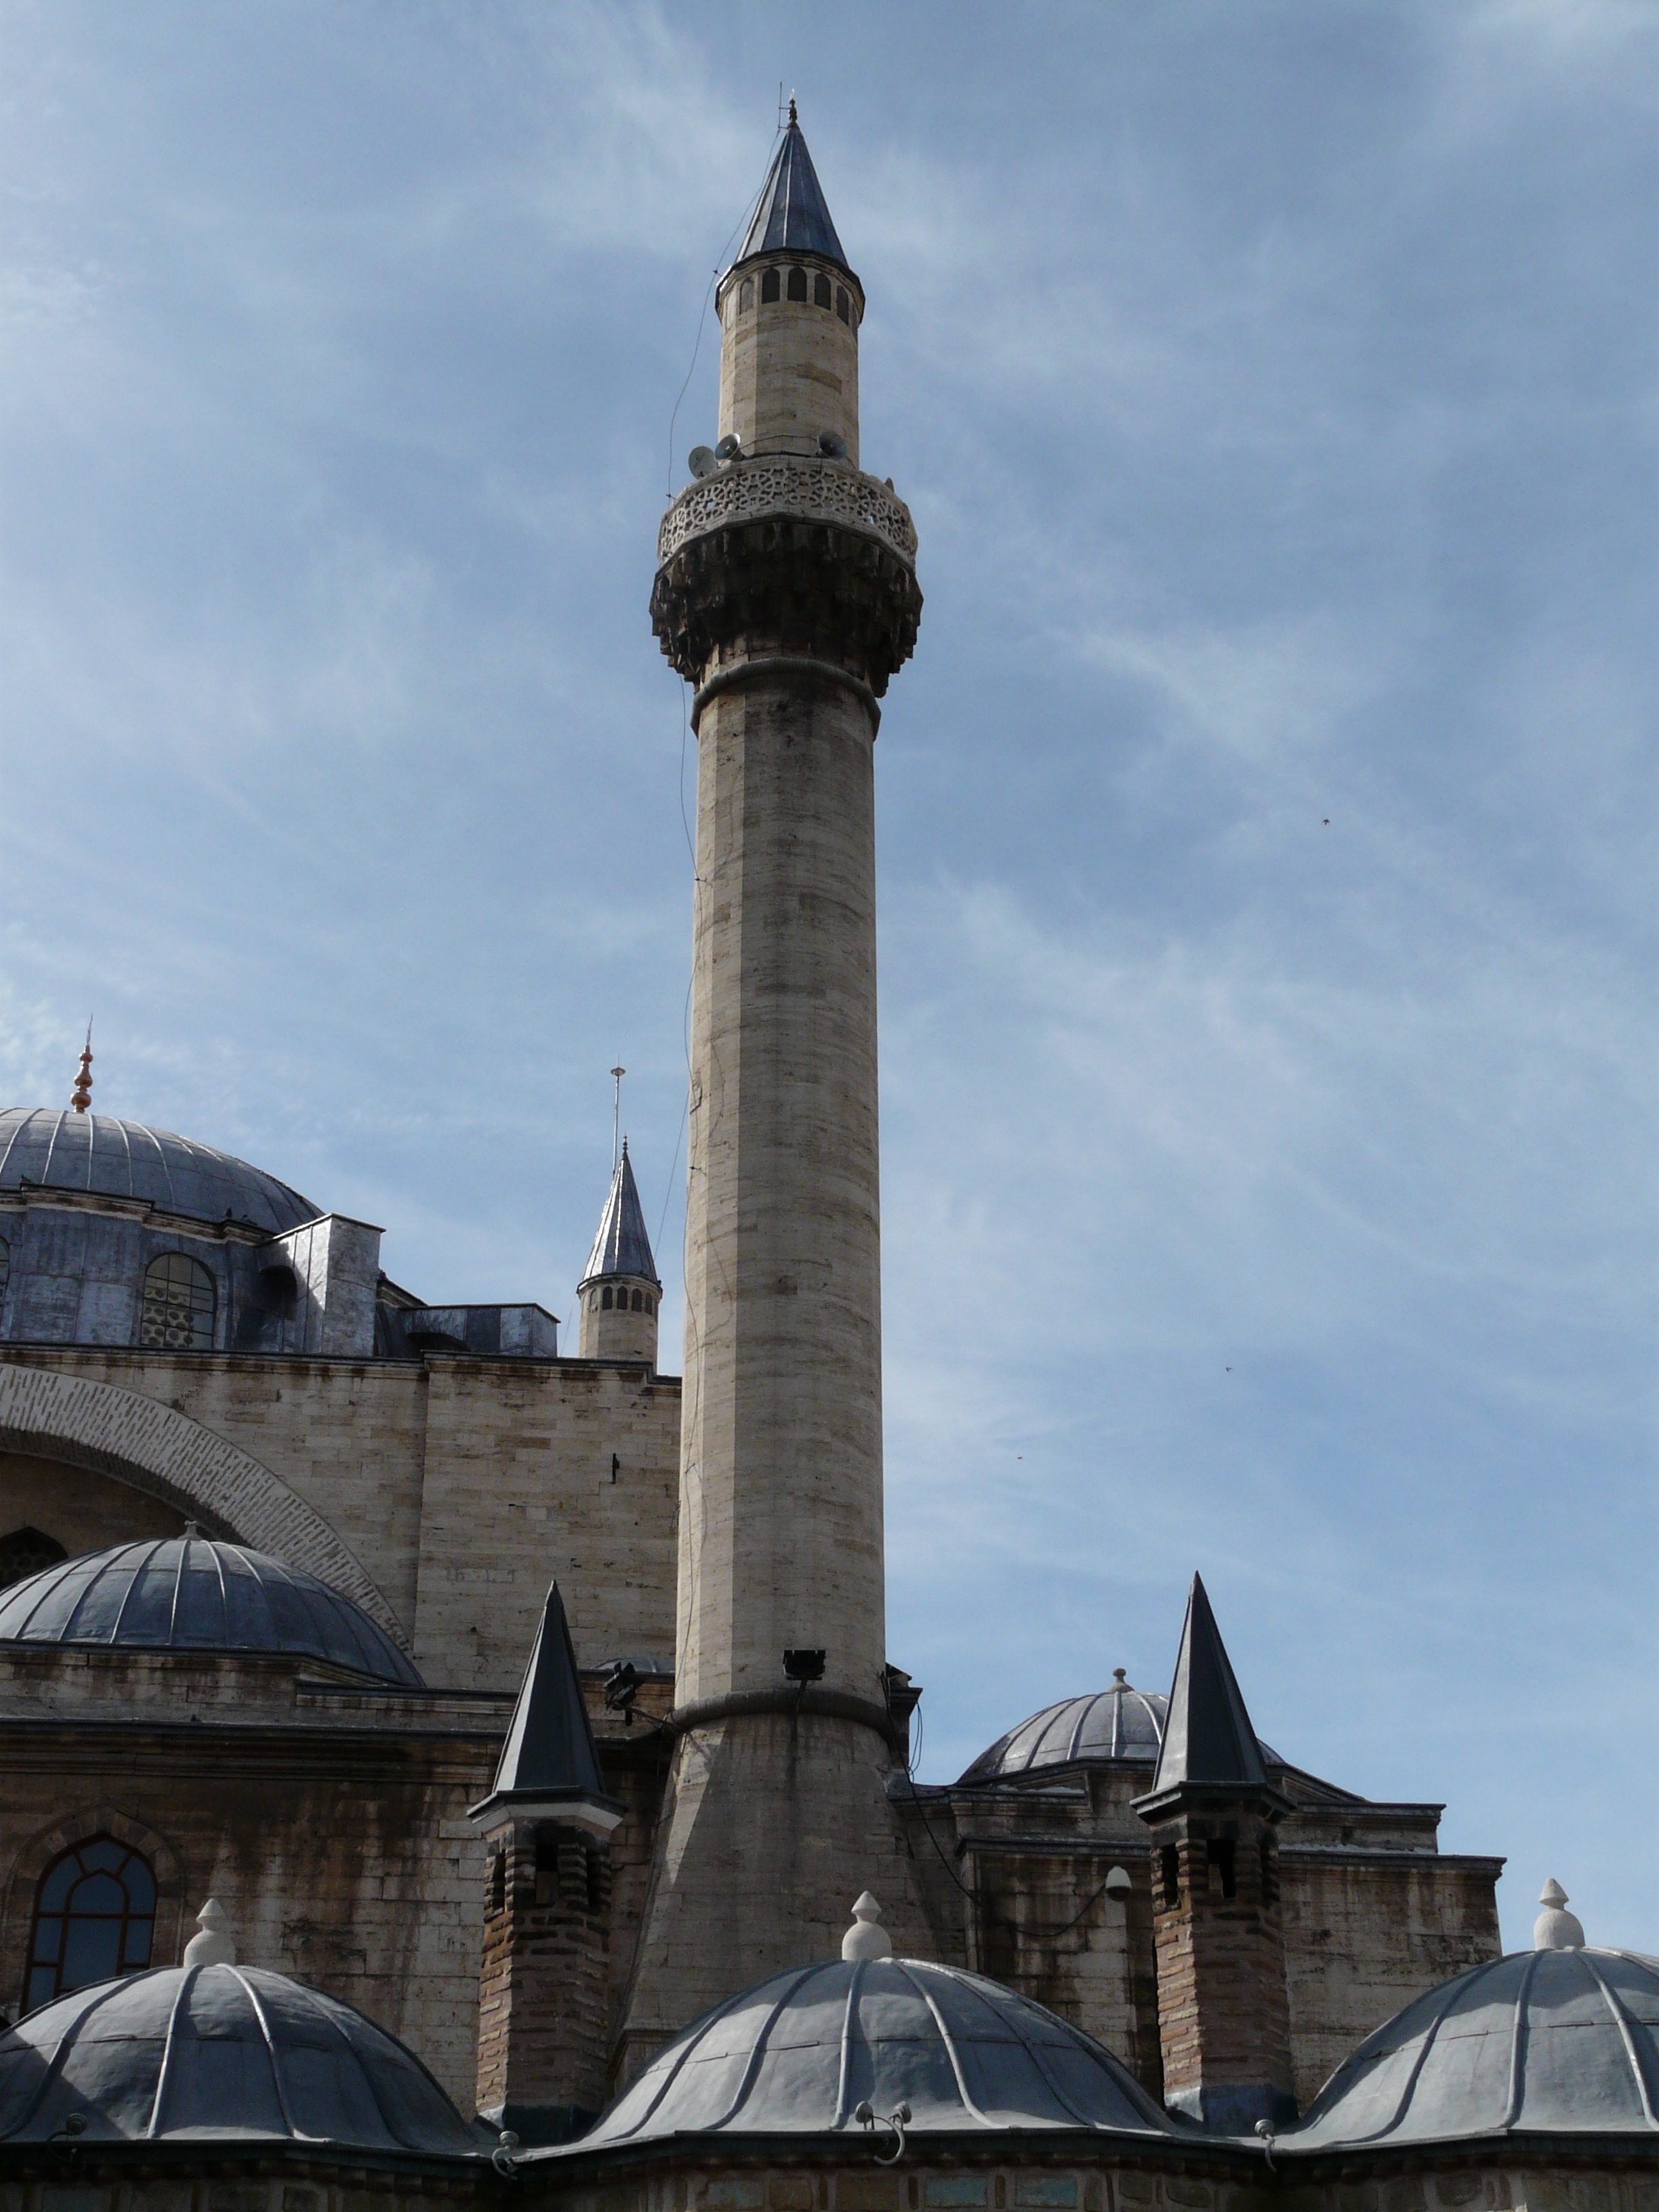
architecture, building, tower, museum, landmark, bell tower, spire, steeple, mosque, roofs, mausoleum, minaret, konya, control tower, mevlana, jalal ad din rumi